Yasuda Kinen

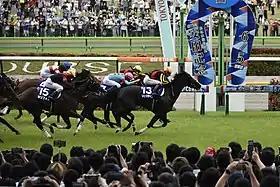
Songline winning the 72nd Yasuda Kinen (2022)

The Yasuda Kinen (English: Yasuda Memorial, Japanese and Chinese language: 安田記念) is a Japanese International Grade I Thoroughbred horse race held at the Tokyo Racecourse in Tokyo. Raced annually each June, the Yasuda Kinen is run at a distance of eight furlongs (one mile) on turf and is open to horses three years of age and up. The event was first run in 1951 as the Yasuda Sho in honor of Izaemon Yasuda, the founding chairman of the Japan Racing Association. Following Yasuda's death in 1958, the race name was changed to the Yasuda Kinen.